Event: Typhoon Ruby
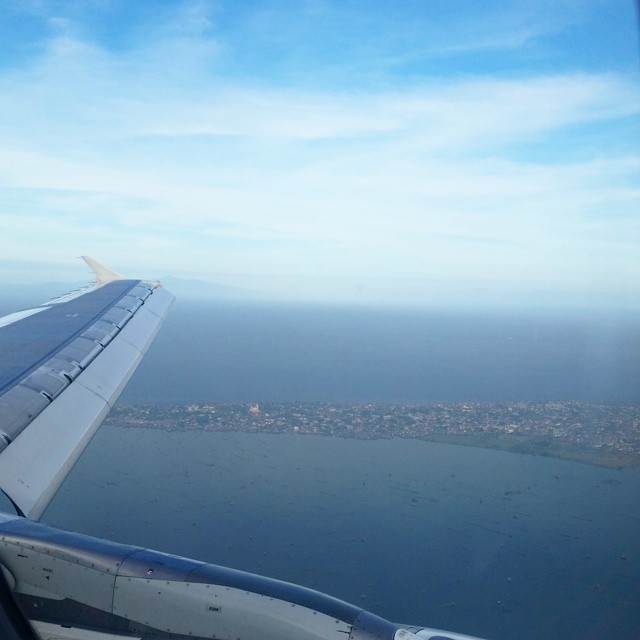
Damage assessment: no_damage